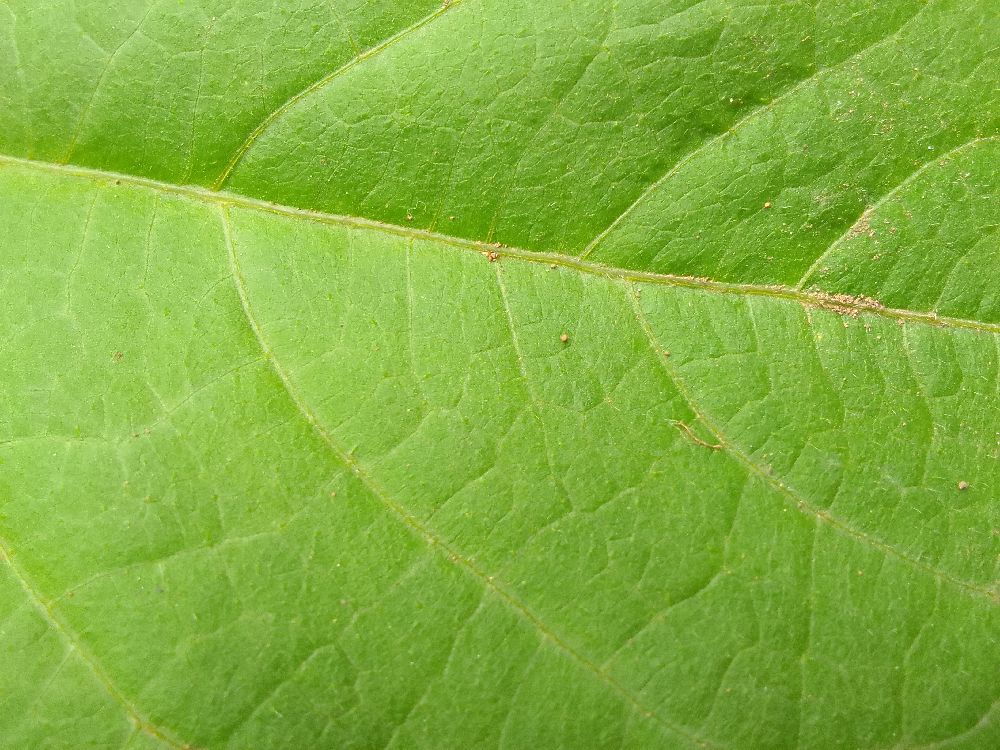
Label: healthy